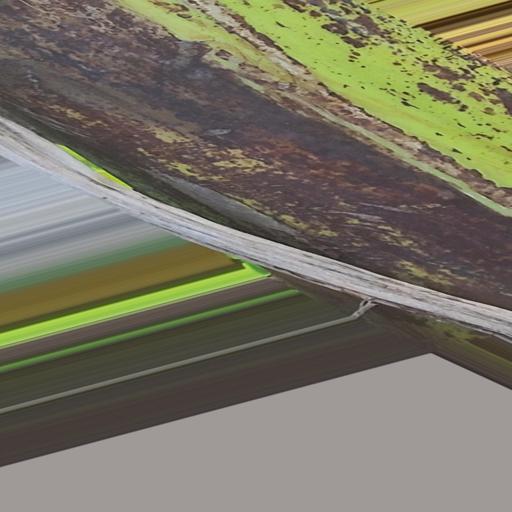
Label: bract_mosaic_virus